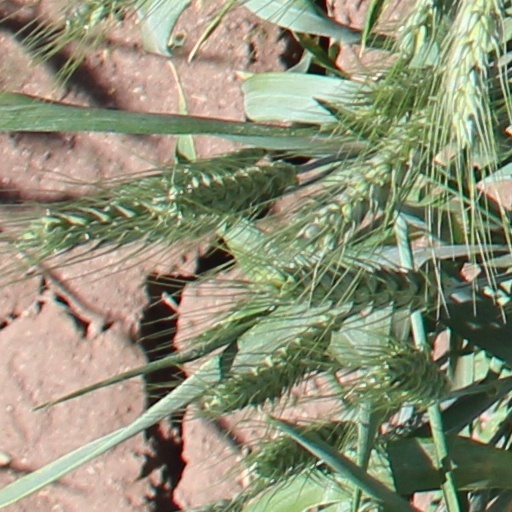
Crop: wheat